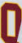
Number: 0